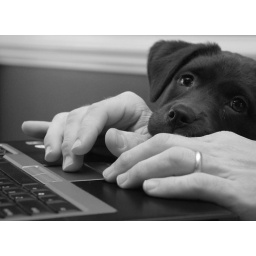
Emma sits in Jamey's lap while he uses his laptop on the dining room table.